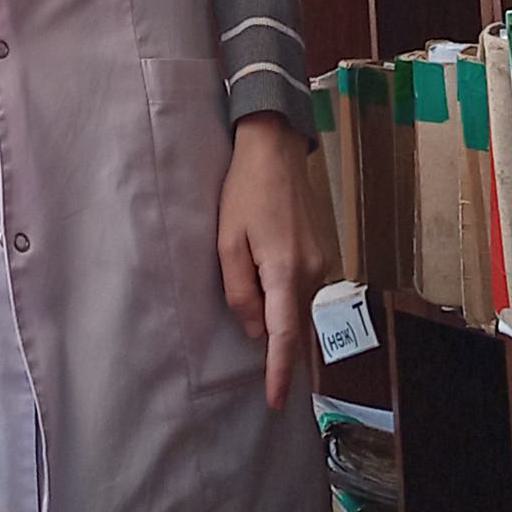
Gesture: no_gesture